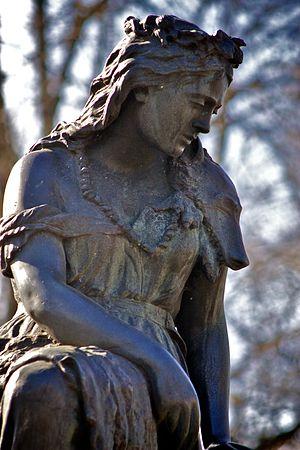
August Weizenberg, né à Ritsik le 6 avril 1837 et mort à Tallinn le 22 novembre 1921, était un sculpteur estonien. Il est considéré comme le fondateur de l'école de sculpture en Estonie.